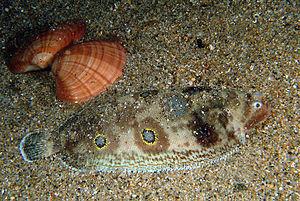
Microchirus est un genre de poissons plats marins de la famille des Soleidae.